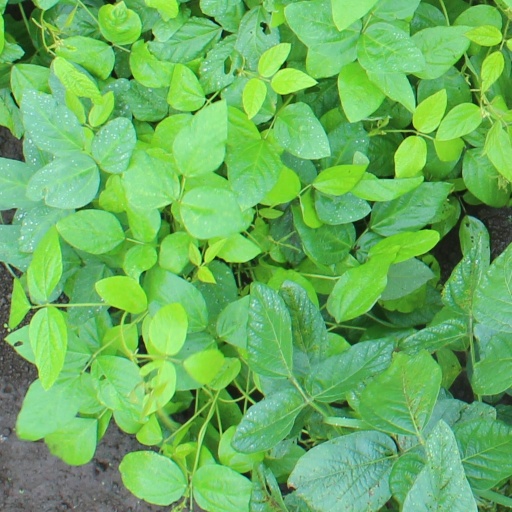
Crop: soybean